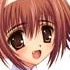
Portrait style: Anime Portrait